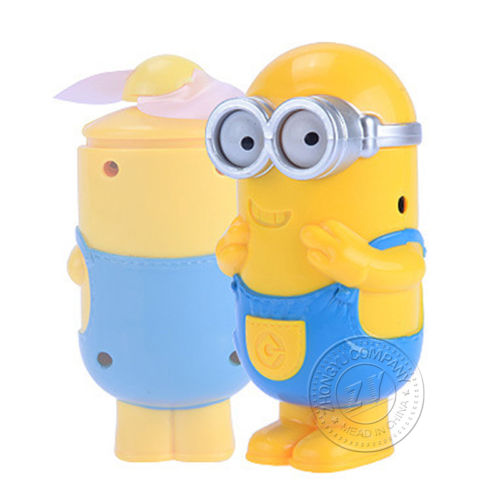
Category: fan